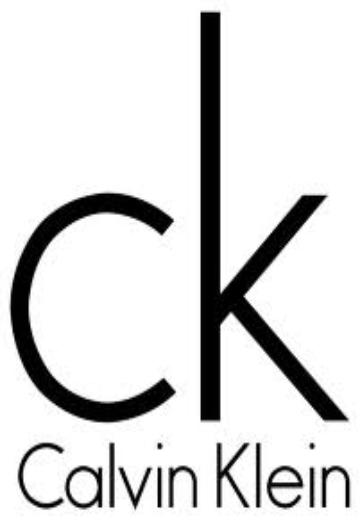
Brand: Ck Calvin Klein-2
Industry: Clothes